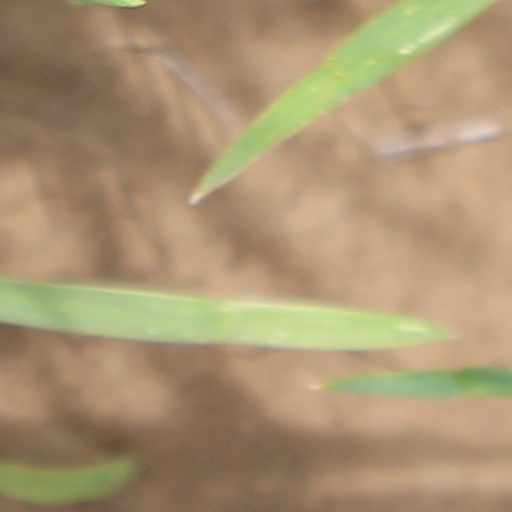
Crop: wheat